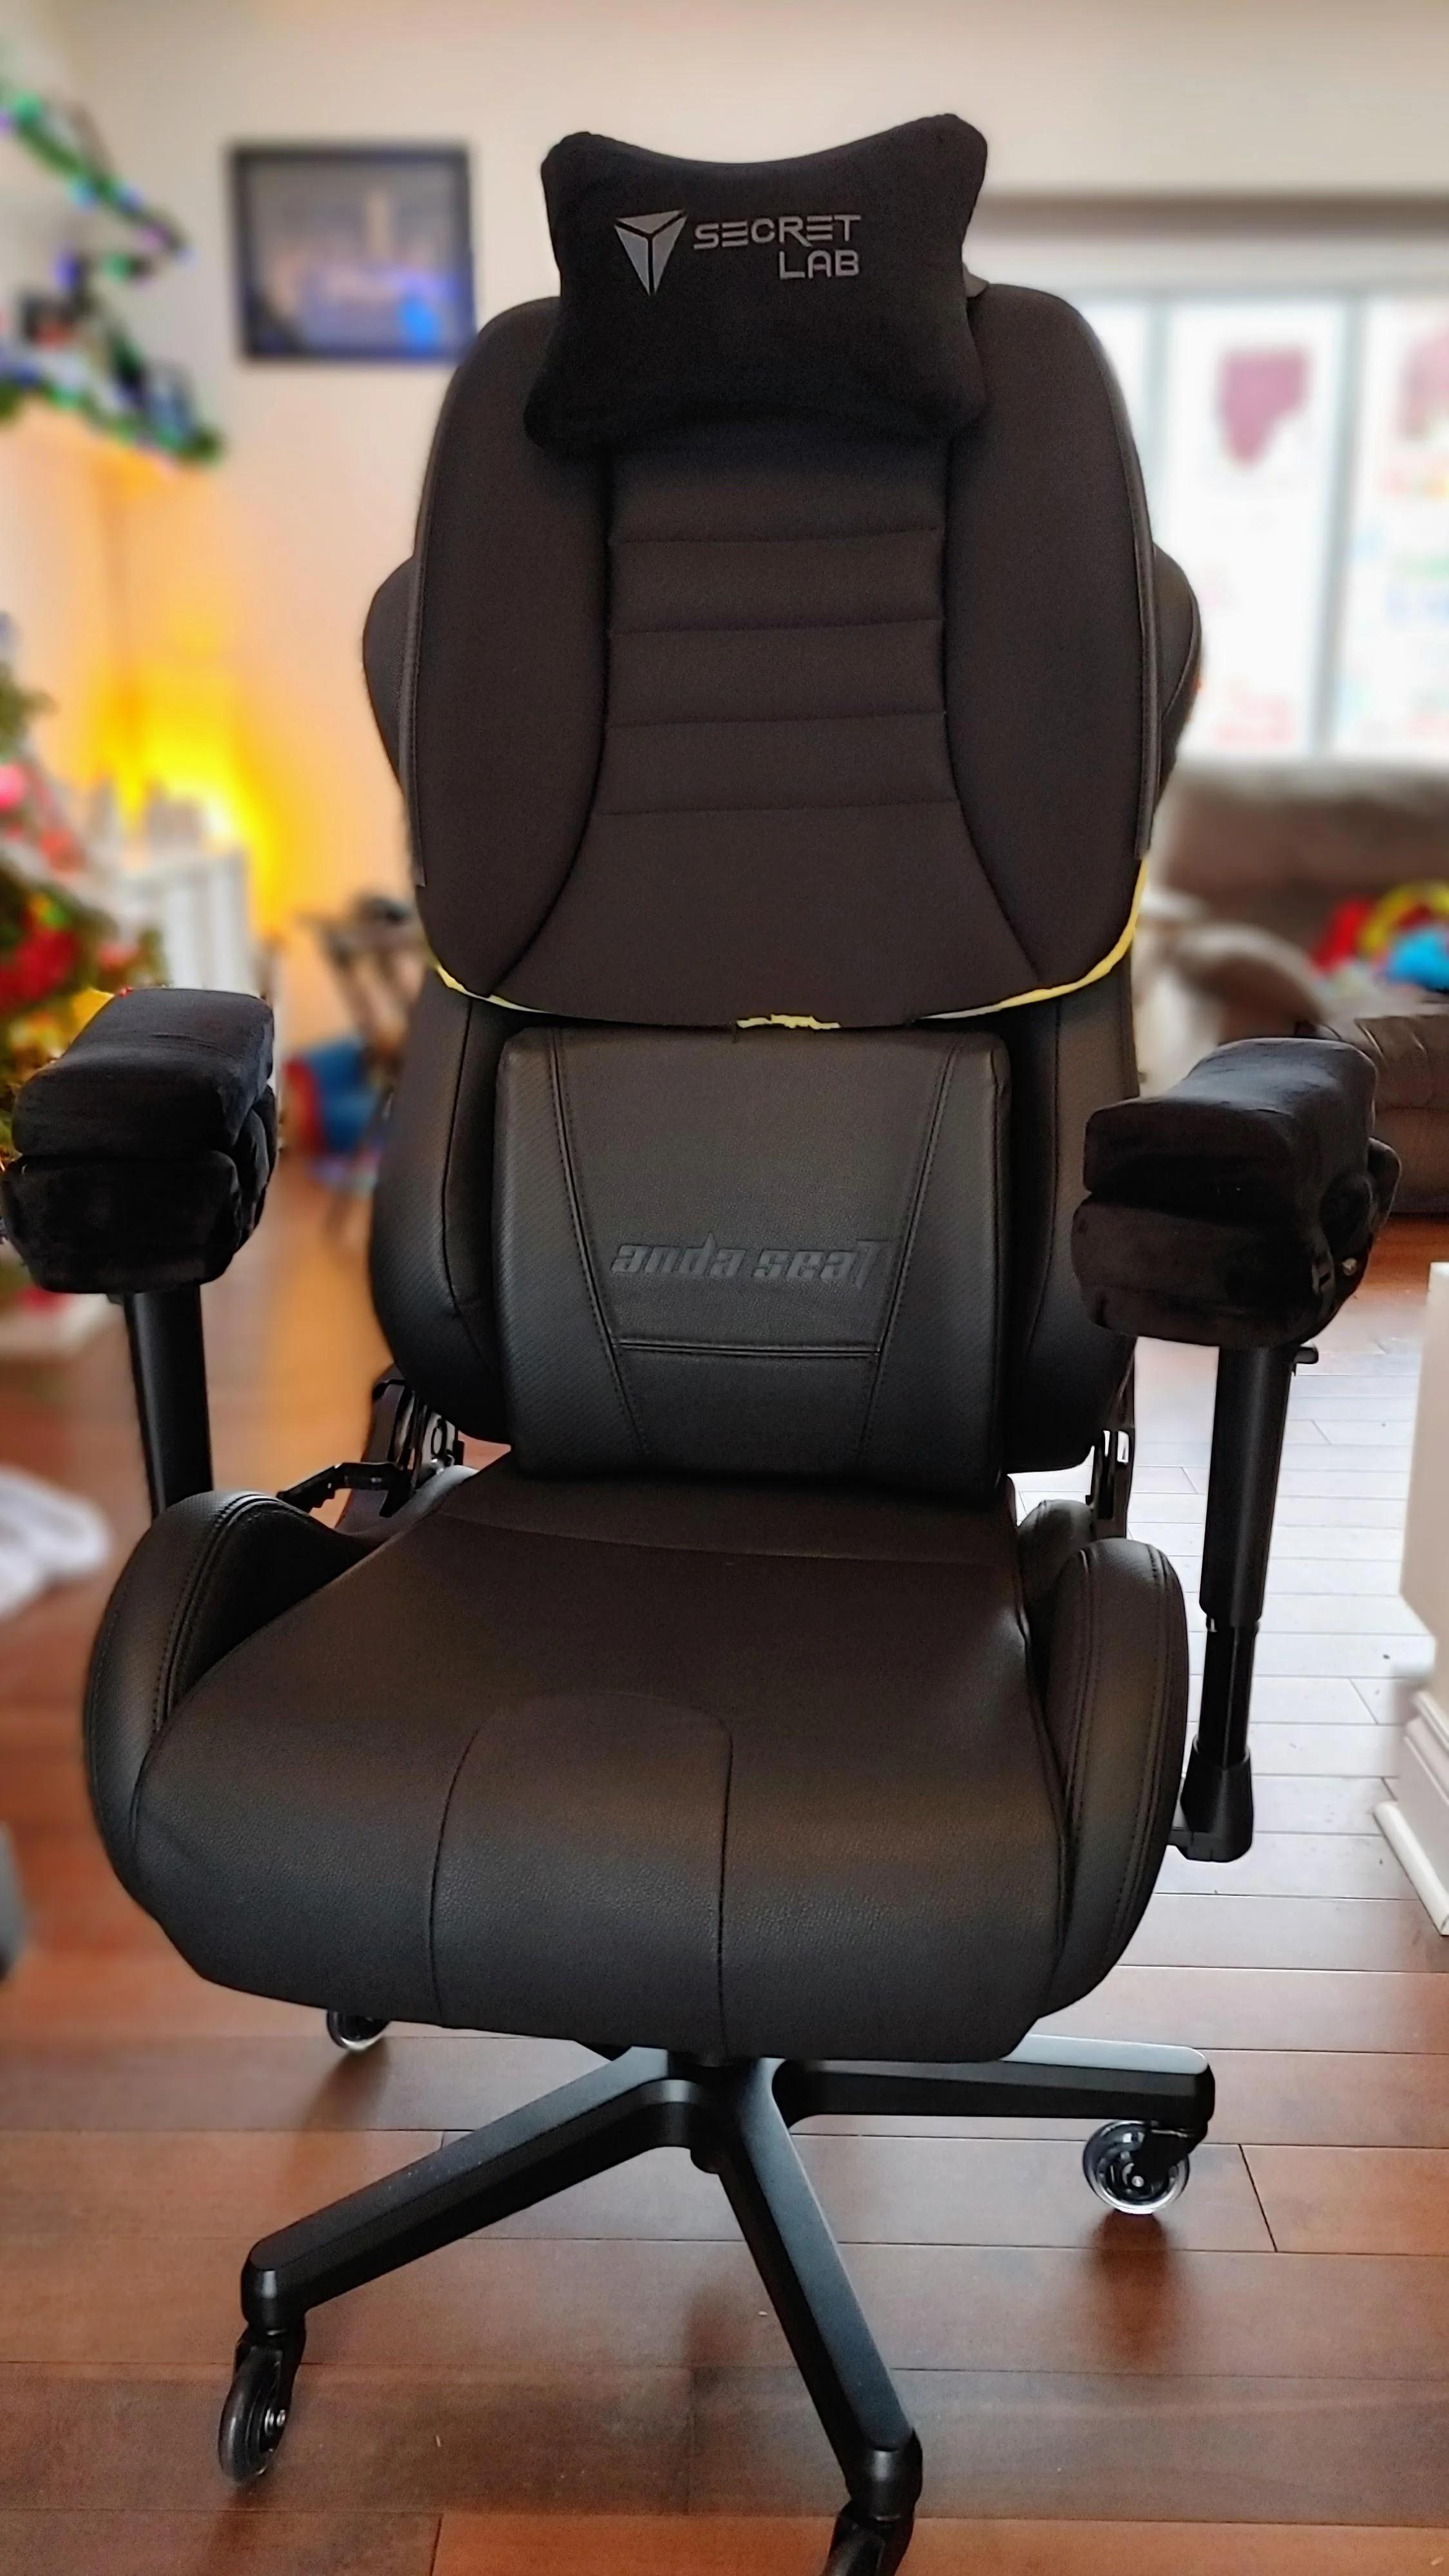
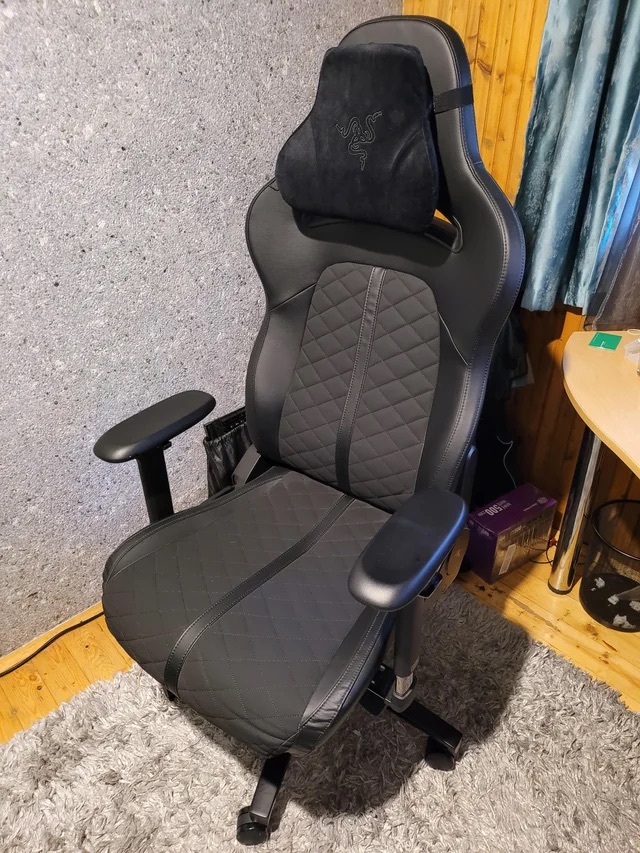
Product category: items_chair
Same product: no